Sabine Quindou

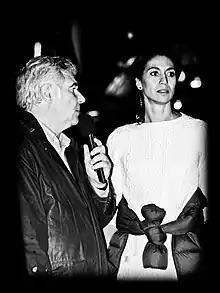
Quindou with Georges Pernoud in 2011

Sabine Quindou (born July 16, 1970, Fort de France, Martinique) is a French journalist and presenter. Quindou is known for co-hosting the popular science TV show, "C'est pas sorcier" (It's not rocket science) with Jamy Gourmaud and Frédéric Courant, produced by France 3. She presented 188 episodes of "C'est pas sorcier" from 1999 to 2013.